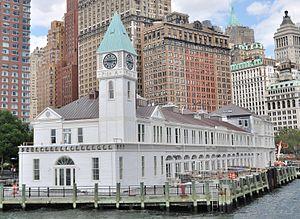
"Pier A Harbor House est une jetée municipale sur le fleuve Hudson à Battery Park près de l'extrémité sud de Manhattan à New York. Bien qu'elle n'ait joué aucun rôle comme point de débarquement majeur, elle a également été surnommée ces dernières années ""Liberty Gateway"". La jetée A est la dernière jetée historique existante de la ville.